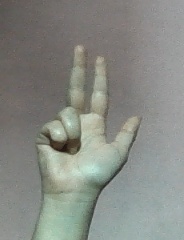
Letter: al